Badla (2019 film)

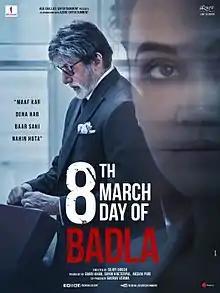
Theatrical release poster

Badla is a 2019 Indian Hindi-language mystery thriller film written and directed by Sujoy Ghosh. The film stars Amitabh Bachchan, Taapsee Pannu and Amrita Singh. It is produced by Universal Entertainment, Red Chillies Entertainment and Azure Entertainment and is a remake of the 2016 Spanish film "The Invisible Guest". The story follows an interview between a lawyer and a businesswoman, in which the latter insists that she is being wrongfully framed for the murder of her lover.